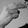
ASL letter: H